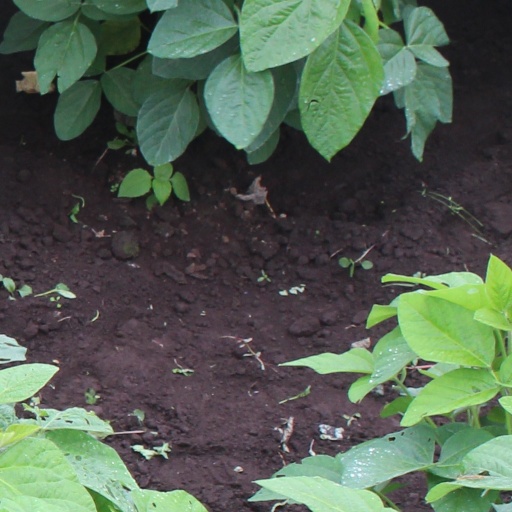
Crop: soybean